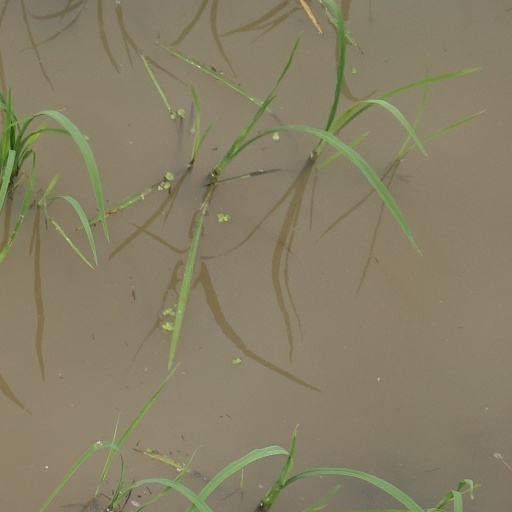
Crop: rice